Metal foam

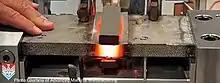
CMF isolates 1,100 °C (2,000 °F) temperatures so well that it can be touched just two inches away from the white-hot region of material.

Composite metal foam has a very low rate of heat transfer and has proven to isolate an extreme temperature of 1,100 °C (2,000 °F) within only a few inches, leaving the material at room temperature just about two inches away from a region of white-hot material. In addition, the steel CMF managed to retain most of its steel-like strength at this temperature while remaining as lightweight as aluminium, a material that would melt instantly at this extreme temperature.